Ultimate Party 2020

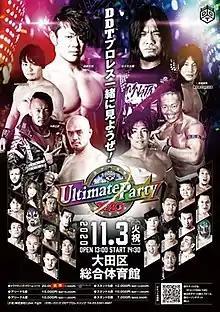
Promotional poster featuring most of the participants

Ultimate Party 2020 was a professional wrestling event produced by CyberFight's DDT Pro-Wrestling (DDT). The event took place on November 3, 2020, in Tokyo at the Ota City General Gymnasium. It was the second event under the Ultimate Party chronology. The event aired live on AbemaTV and on DDT's streaming service Wrestle Universe.